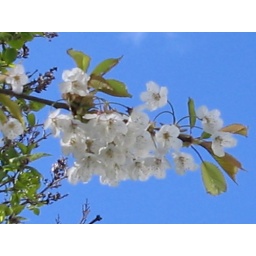
Cherry blossom against a blue sky